Panavia Tornado

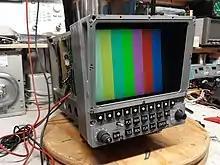
A 'new' AMLCD TV TAB DU in test mode showing color bars. The bezel is removed to allow a wider view angle.

To operate efficiently across a wide range of conditions and speeds up to Mach 2, the RB199 and several other engines make use of variable intake ramps to control the air flow. The hydraulic system is pressurised by syphoning power from both or either operational engine; the hydraulics are completely contained within the airframe rather than integrating with the engine to improve safety and maintainability. In case of double-engine, or double-generator, failure, the Tornado has a single-use battery capable of operating the fuel pump and hydraulics for up to 13 minutes.